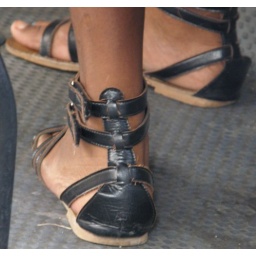
Girl barefoot in black leather gladiator sandals on the road / in bus (#5)